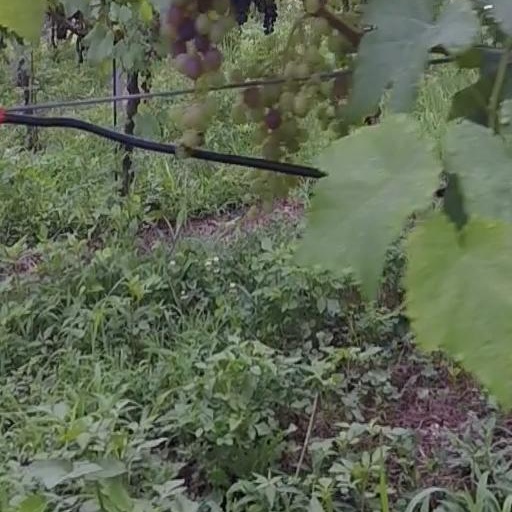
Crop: grape